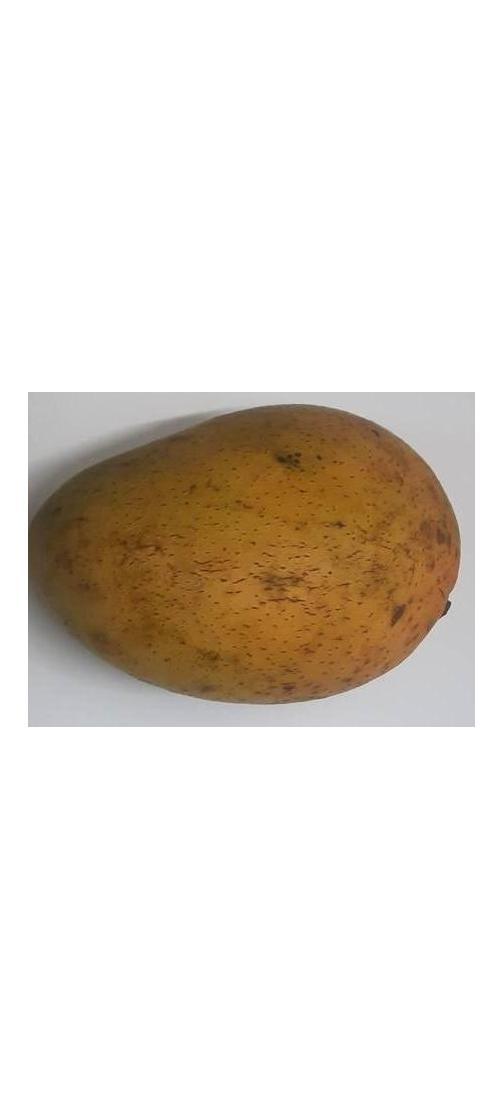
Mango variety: Ashshina Classic